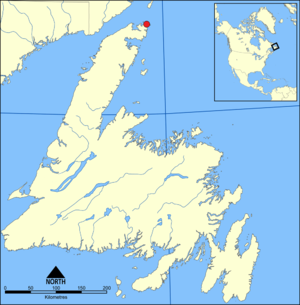
L'Anse aux Meadows
L'Anse-aux-Meadows placering på Newfoundland.
L'Anse aux Meadows ligger på den nordligste pynt af øen Newfoundland i Canada. Det var her, der i 1960 af de norske forskere, dr. Helge Ingstad og arkæologen Anne Stine Ingstad blev fundet rester af vikingeboliger og dermed spor efter de første europæere på amerikansk område.